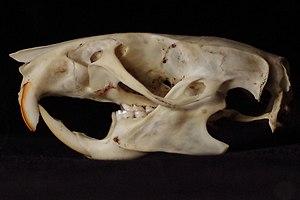
Vue latérale d'un crâne de rat noir (Rattus rattus)
Un diastème ou diastema est, en odontologie, un écartement entre deux dents normalement adjacentes. Il est plus fréquemment rencontré entre les deux incisives centrales de la mâchoire supérieure. Il peut être congénital ou acquis.